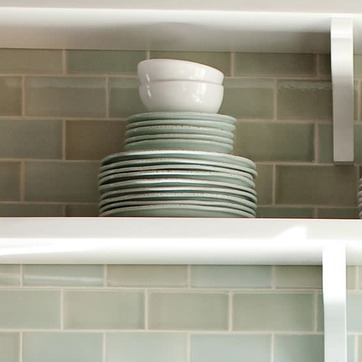
Material: ceramic